Moses Carver

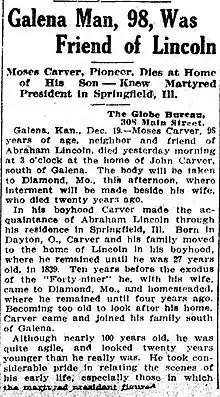

The Moses Carver farm became the George Washington Carver National Monument by an act of Congress in July 1943. The National Park Service maintains of the original farm. In 2004 the remaining 30 acres of the original Moses Carver Farm were donated to the George Washington Carver Birthplace District Association by Evelyn Taylor and her late husband W.J. "Bud" Taylor. The Association later donated the land to the National Park Service, making the 240-acre Moses Carver Farm property complete.